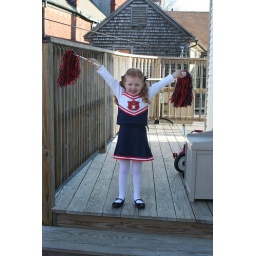
Maggie Largent showing off her Auburn spirit in her Auburn cheerleading uniform along with her orange and blue shakers! WAR EAGLE!